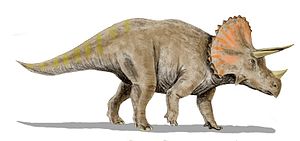
Triceratops
Triceratops horridus
Triceratops horridus
Triceratops var en middelstor, planteædende slægt af dinosaurer, der levede i Sen Kridt, for omkring 68-65,5 millioner år siden.